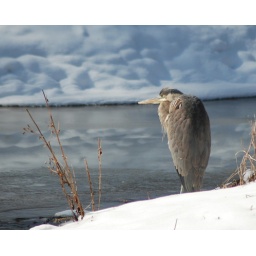
I stopped the car in the middle of the road to take this picture.